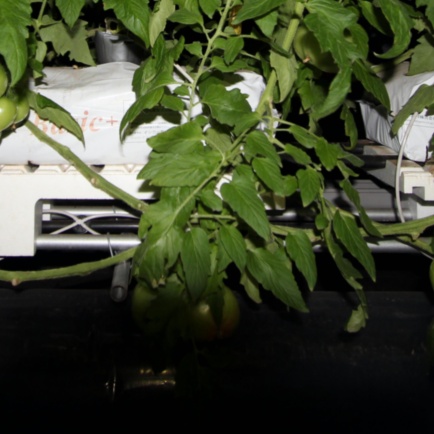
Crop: tomato